Potlatch

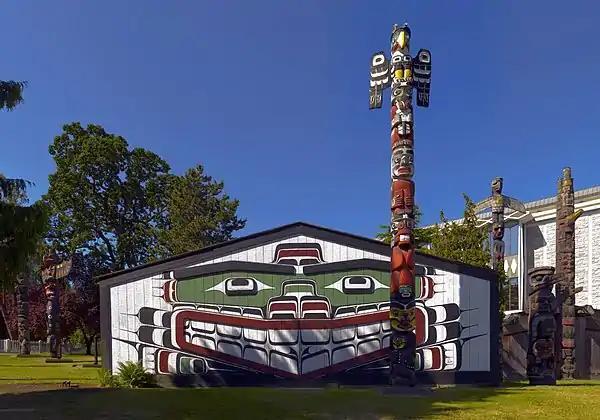
The Kwakwaka'wakw continue the practice of potlatch. Illustrated here is "Wawadit'la" in Thunderbird Park, Victoria, B.C., a big house built by Chief Mungo Martin in 1953. Wealthy, prominent hosts would have a Big House specifically for potlatching and for housing guests.

A potlatch is a gift-giving feast practiced by Indigenous peoples of the Pacific Northwest Coast of Canada and the United States, among whom it is traditionally the primary governmental institution, legislative body, and economic system. This includes the Heiltsuk, Haida, Nuxalk, Tlingit, Makah, Tsimshian, Nuu-chah-nulth, Kwakwaka'wakw, and Coast Salish cultures. Potlatches are also a common feature of the peoples of the Interior and of the Subarctic adjoining the Northwest Coast, although mostly without the elaborate ritual and gift-giving economy of the coastal peoples (see Athabaskan potlatch).